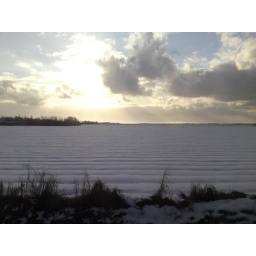
The view on a farming field taken from a driving bus. The texture is identical to ripples in the sand on the beach.